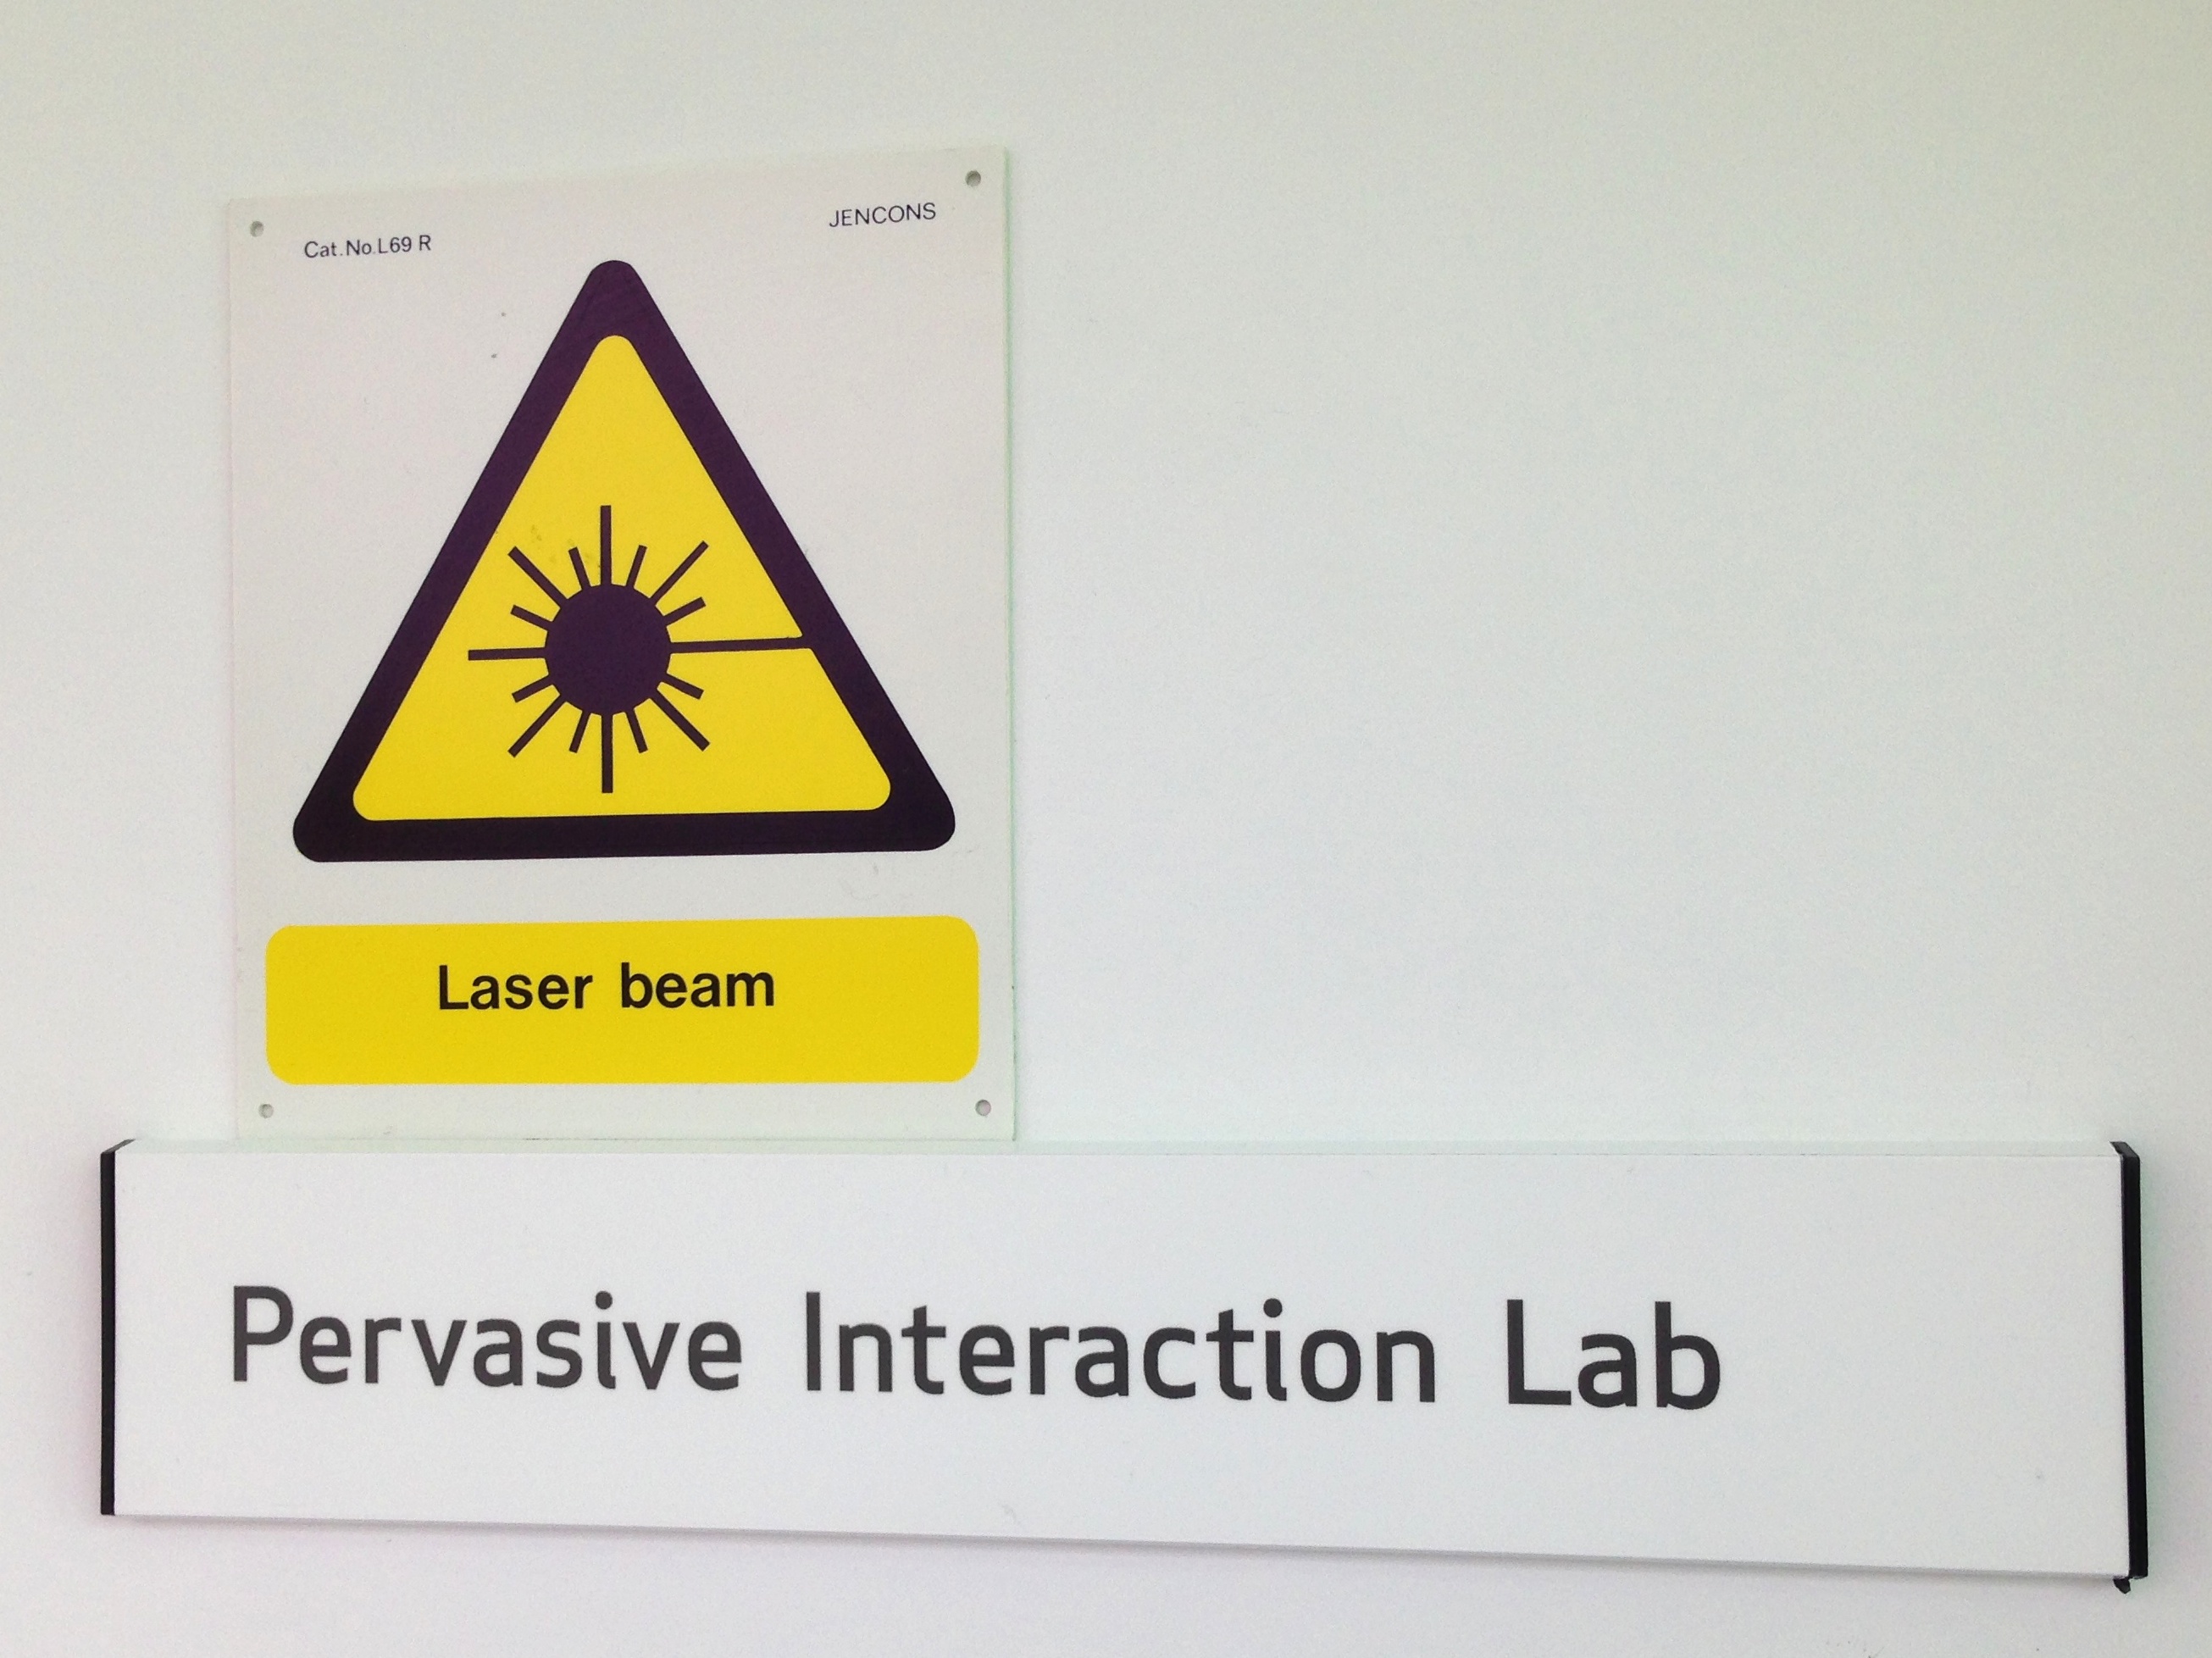
sign, signage, brand, product, font, logo, text, 2014365